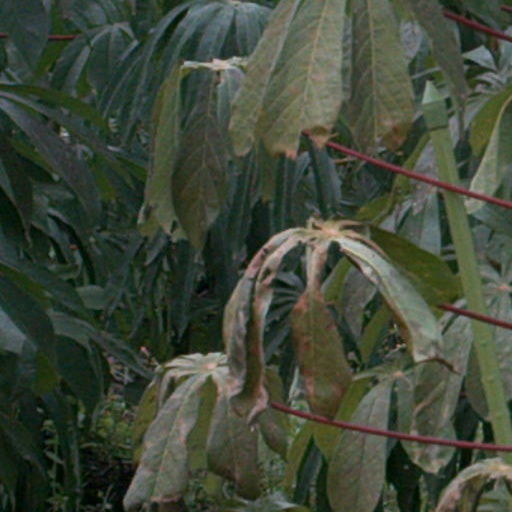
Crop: cassava